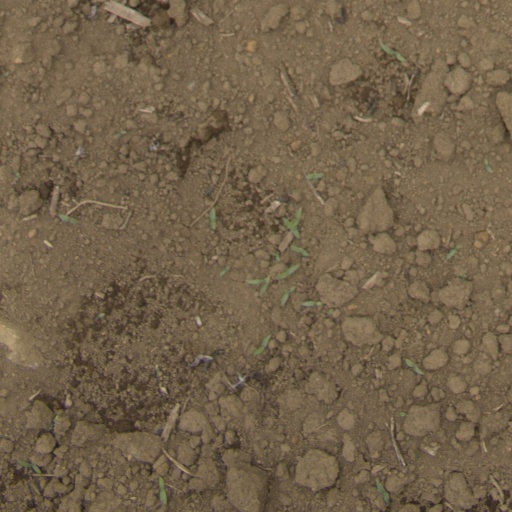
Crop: Jerusalem artichoke